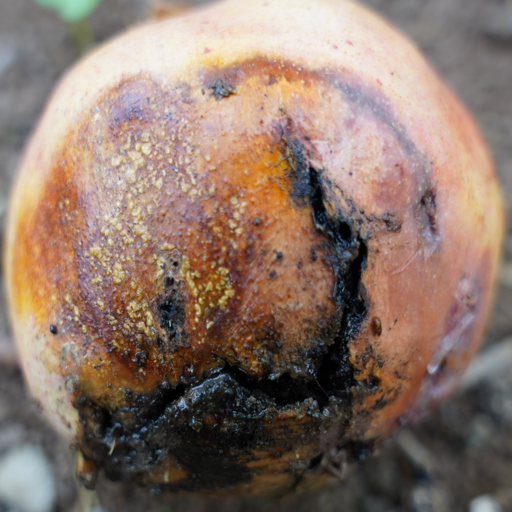
Label: Ectomyelois ceratoniae